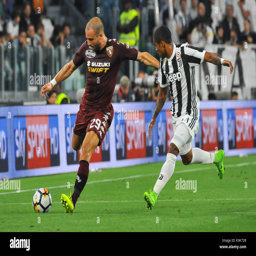
soccer player during the football match